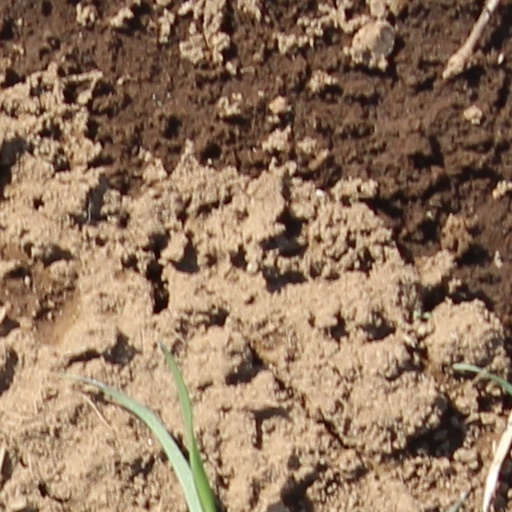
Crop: wheat